Radio Wars

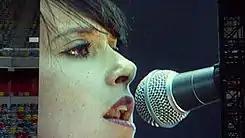
Juanita Stein, Esprit Arena, Düsseldorf, 2009

In January 2008, Howling Bells recorded more tracks for "Radio Wars", now working at The Sound Factory, in Los Angeles. The band chose Los Angeles as they wanted a recording experience which was different from previous sessions. "Radio Wars" was about Howling Bells being optimistic and united in spirit. Looking to bring a more colourful perspective with a new sound and new feel, the group opted for a more electronic texture. Picchio and Joel experimented with synthesisers, and Moule's percussion parts were more distinct than his previous work. Grech-Marguerat worked prolonged hours and experimented considerably, in an effort to bring more life to each song. The band often struggled with ideas that were presented by him, and the recording sessions were burdened by occasional arguments. Though, members of the band attested that it ultimately worked out.